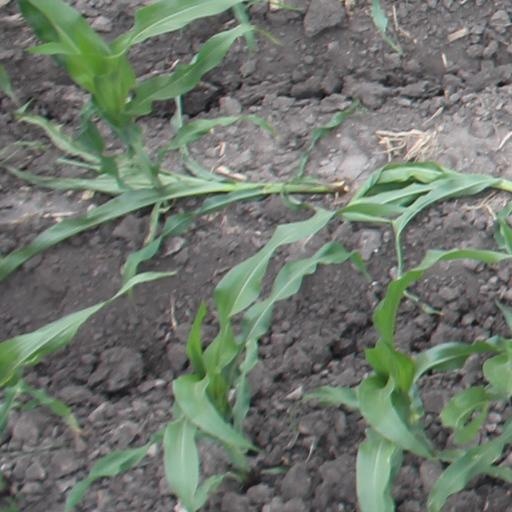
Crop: maize; corn